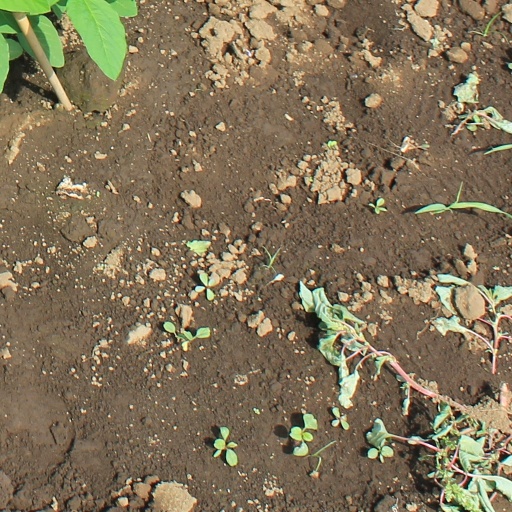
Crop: soybean